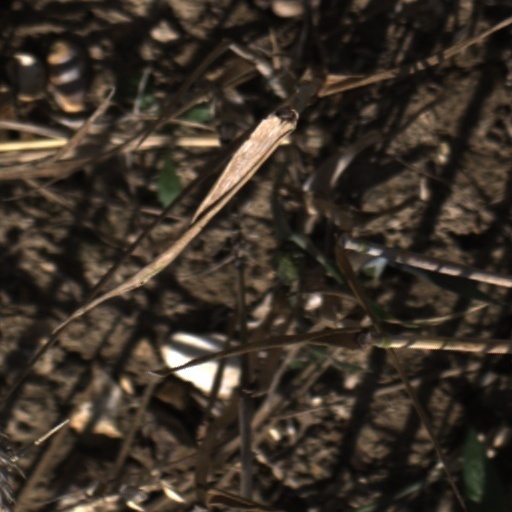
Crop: wheat